Goal III: Taking on the World

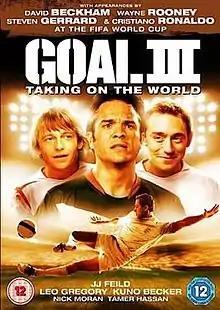
Home media cover

Goal III: Taking on the World (also known as Goal III) is a 2009 sports drama film directed by Andy Morahan and written by Mike Jefferies, Piers Ashworth, and Jonathan Ezekiel. The sequel to "Goal!" (2005) and "" (2007), serves as the third and final installment in the "Goal!" trilogy. "Goal III: Taking on the World" stars Kuno Becker, JJ Feild, Leo Gregory, Nick Moran, and Tamer Hassan. In the film, Santiago Muñez (Becker) and his club teammates Liam Adams (Feild) and Charlie Braithwaite (Gregory) prepare for the 2006 FIFA World Cup. Aside from Becker, none of the other cast from the predecessors returned, while Santiago himself was reduced to a supporting role. "Goal III: Taking on the World" was released in the United Kingdom straight to DVD and Blu-ray by Metrodome Distribution on 15 June 2009. The film was negatively received by fans.